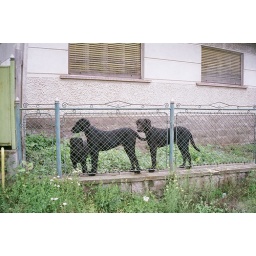
black dogs in transylvania